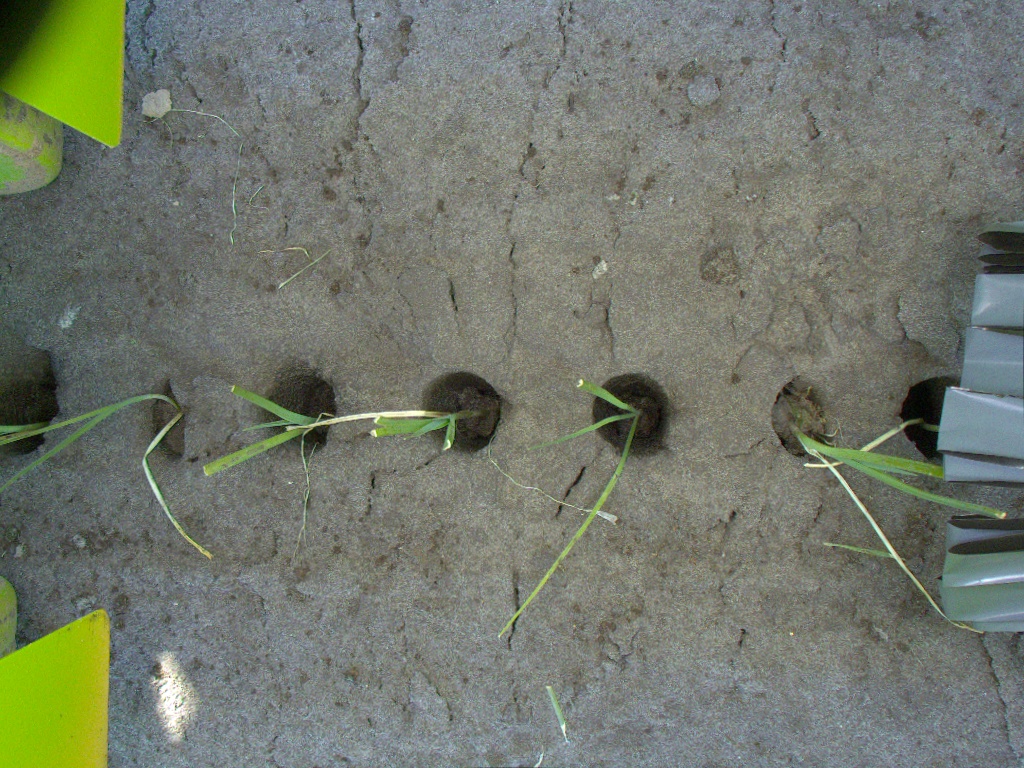
Crop: leek
Objects: stem_leek, stem_leek, stem_leek, stem_leek, stem_leek, stem_leek, stem_leek, leek, leek, leek, leek, leek, leek